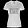
Label: T - shirt / top